Kartikeya Sarabhai

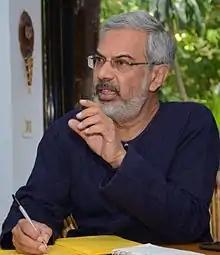

Kartikeya Vikram Sarabhai (born 27 November 1947) is an environmental educator. He was awarded the Padma Shri, India's fourth-highest civilian award, in 2012.